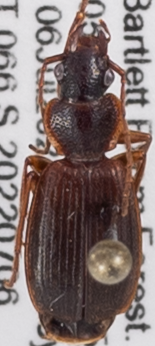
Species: Cymindis cribricollis
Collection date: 2022-07-06 04:00:00
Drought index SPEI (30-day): -1.376
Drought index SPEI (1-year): -0.692
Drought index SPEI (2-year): -1.28